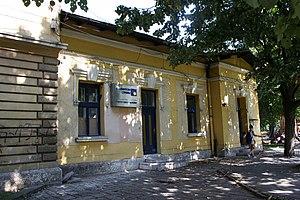
Le bâtiment de la vieille gare à Valjevo se trouve à Valjevo, dans le district de Kolubara en Serbie. Il est inscrit sur la liste des monuments culturels protégés de la République de Serbie.